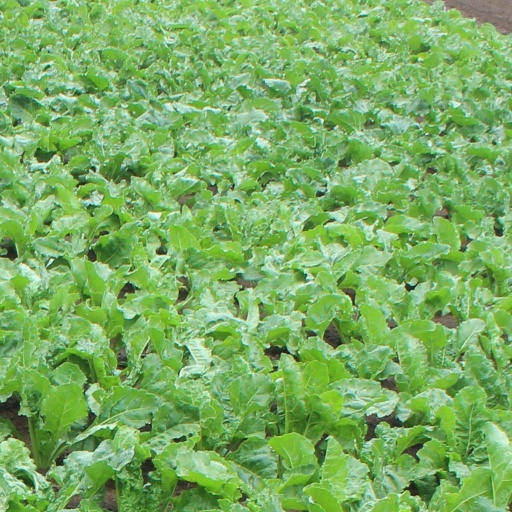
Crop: sugar beet